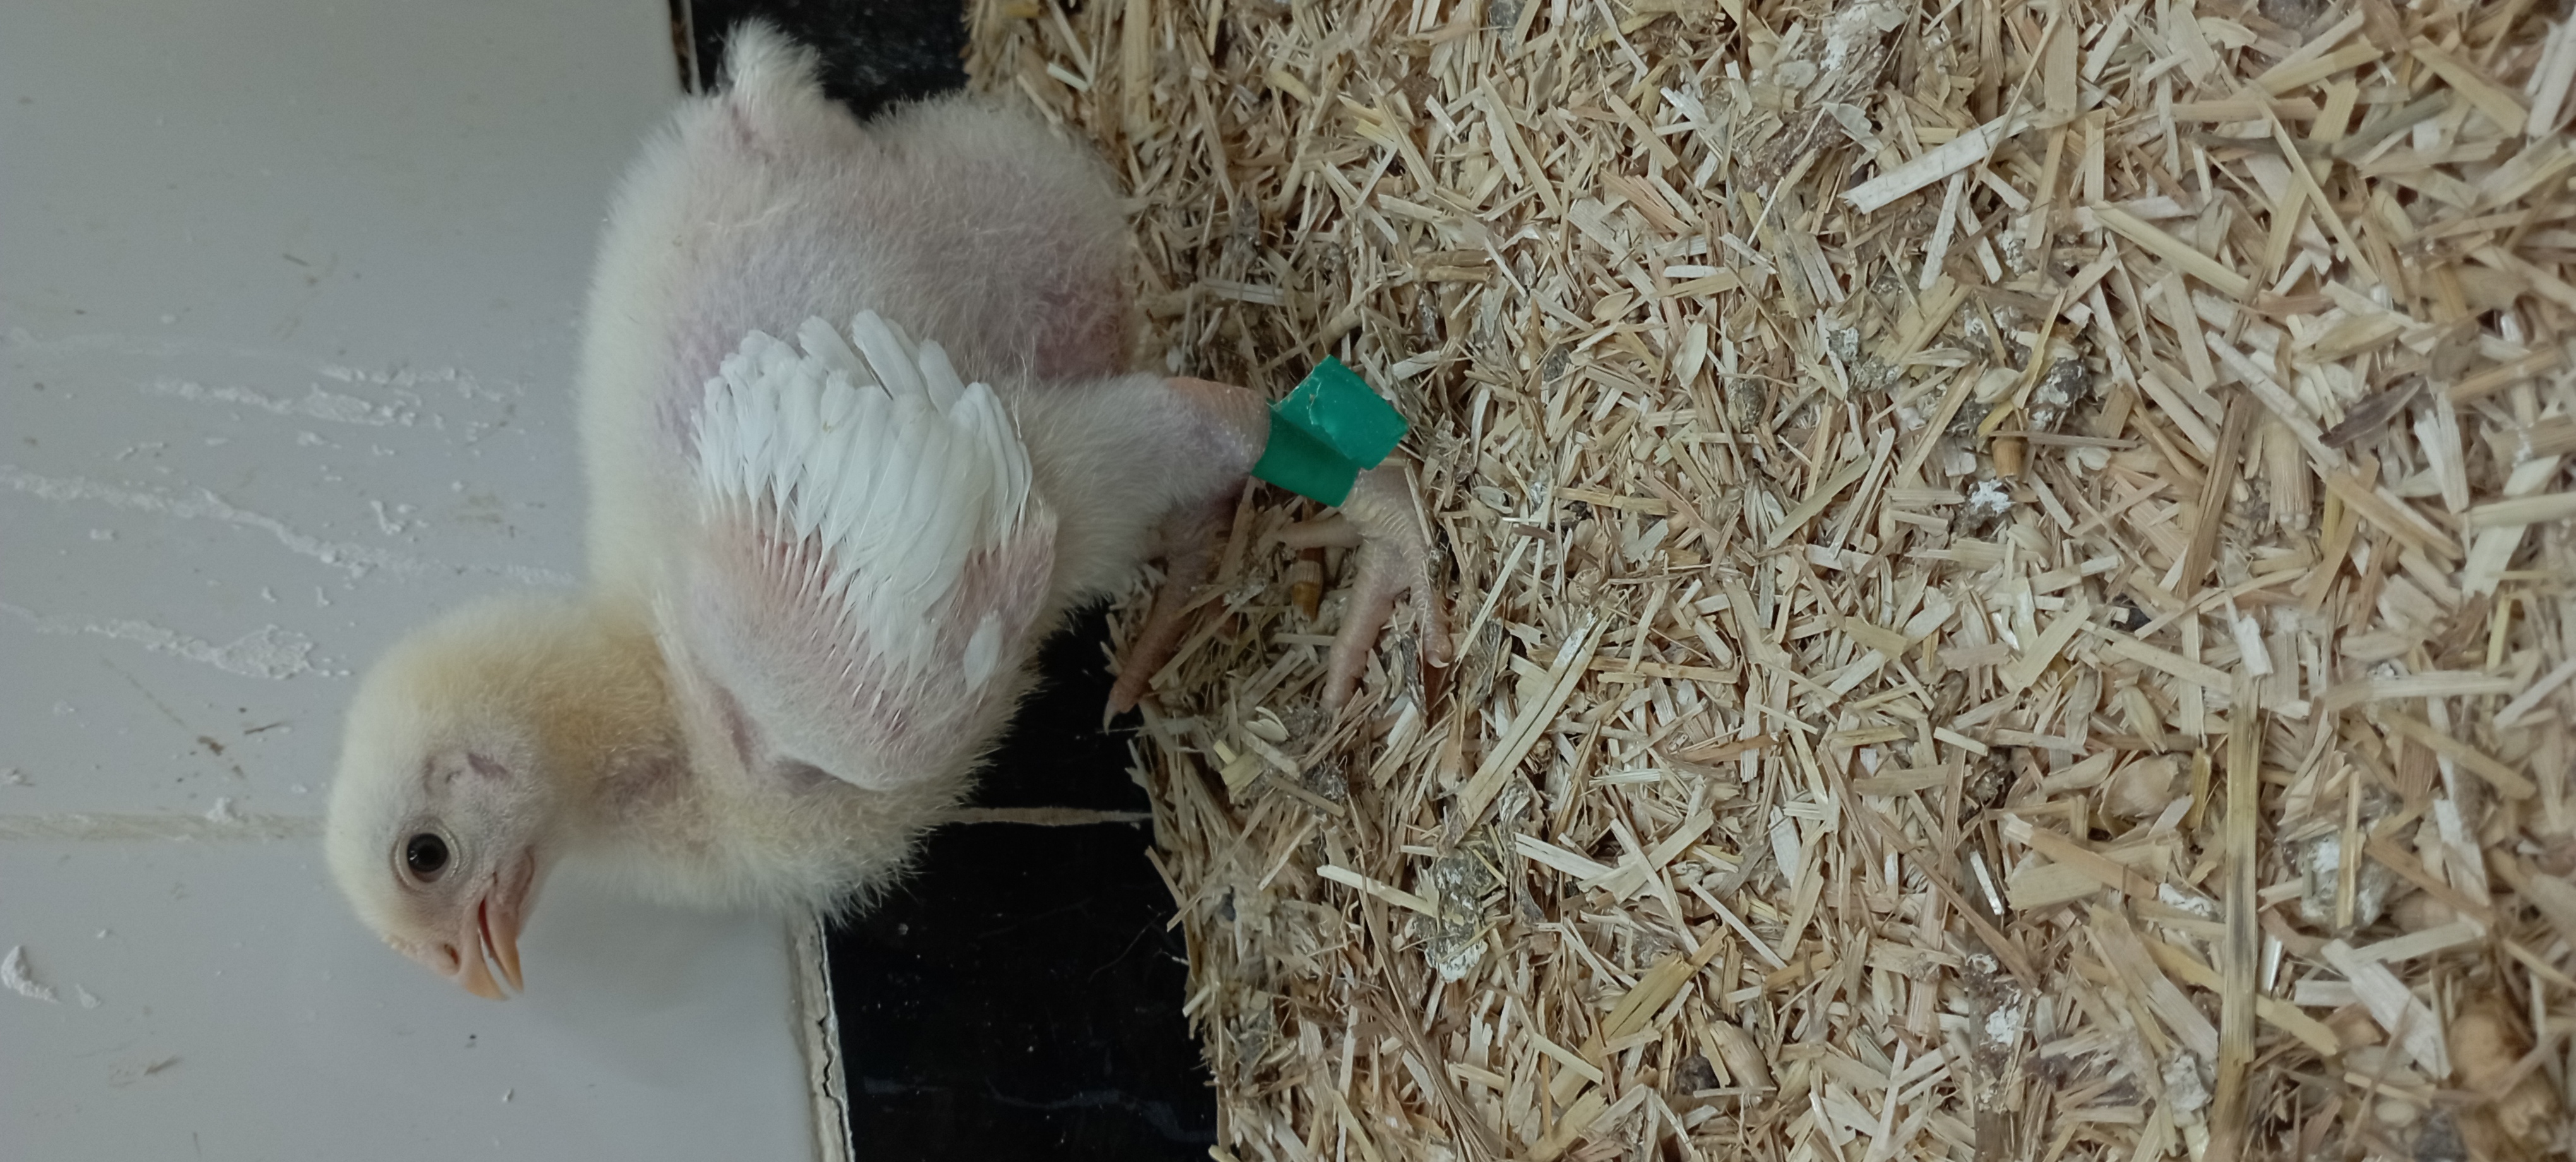
Weight: 423 g